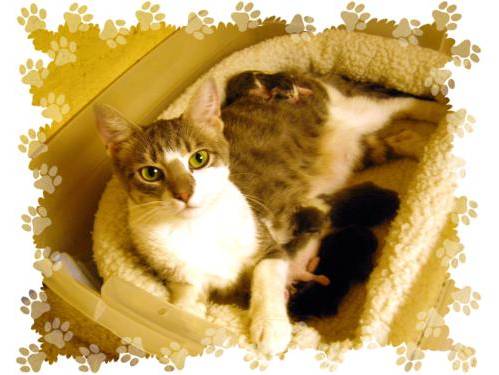
Label: cat